Philipp Spitta (poet)

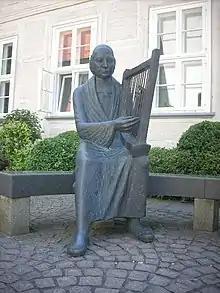
Spitta memorial in the plaza of the superintendency at Burgdorf.

Karl Johann Philipp Spitta (1 August 1801 – 28 September 1859) was a German Protestant religious poet.